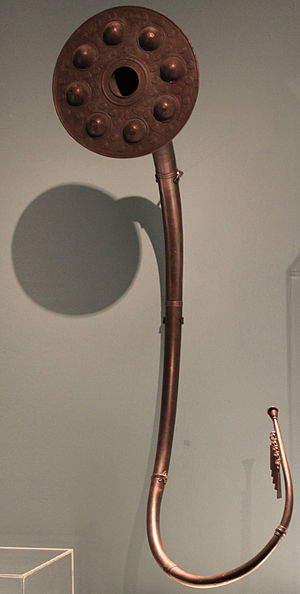
Lur / Bronzelurer
Bronzelurer
Lur er betegnelsen for to forskellige typer af blæseinstrumenter. Den senere type, træluren, blev brugt i middelalderen i Skandinavien. Den ældre type, som har navn efter den senere, er fremstillet af bronze og dateres til bronzealderen. Disse lurer er ofte blevet fundet i par i moser, hovedsageligt i Danmark. I alt er der fundet 56 lurer: 35 i Danmark, 4 i Norge, 11 i Sverige, 5 i det nordlige Tyskland, og en enkelt i Letland.